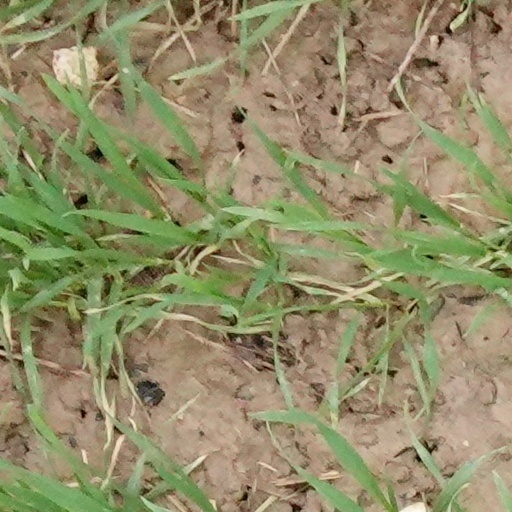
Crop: wheat